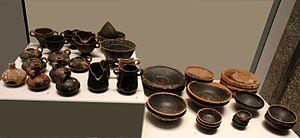
Vaisselle de l'épave du Grand Congloué 1, 210 à 180 av. J.-C.
L'île de Riou est une île française inhabitée, située au sud de Marseille, au large du massif des Calanques ; elle constitue l'extrémité sud de la commune de Marseille.
La terre cuite provençale est un matériau au cœur d'une industrie emblématique traditionnelle, d'artisanat d'art, de poterie et de diverses productions en terre cuite, céramique, faïence et porcelaine, brute ou vernissée, de Provence et région Provence-Alpes-Côte d'Azur.
Le musée d'histoire de Marseille est un musée consacré à l'histoire de la ville de Marseille. Fondé en 1983, il a été entièrement rénové et a rouvert le 14 septembre 2013 à l'occasion de Marseille-Provence 2013.